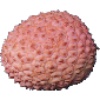
Label: Lychee 1